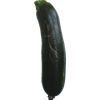
Label: dark_zucchini